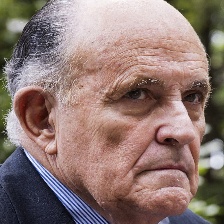
Species: LOONEY BIRDS
Scientific name: LUNATICUS AMERICONIS